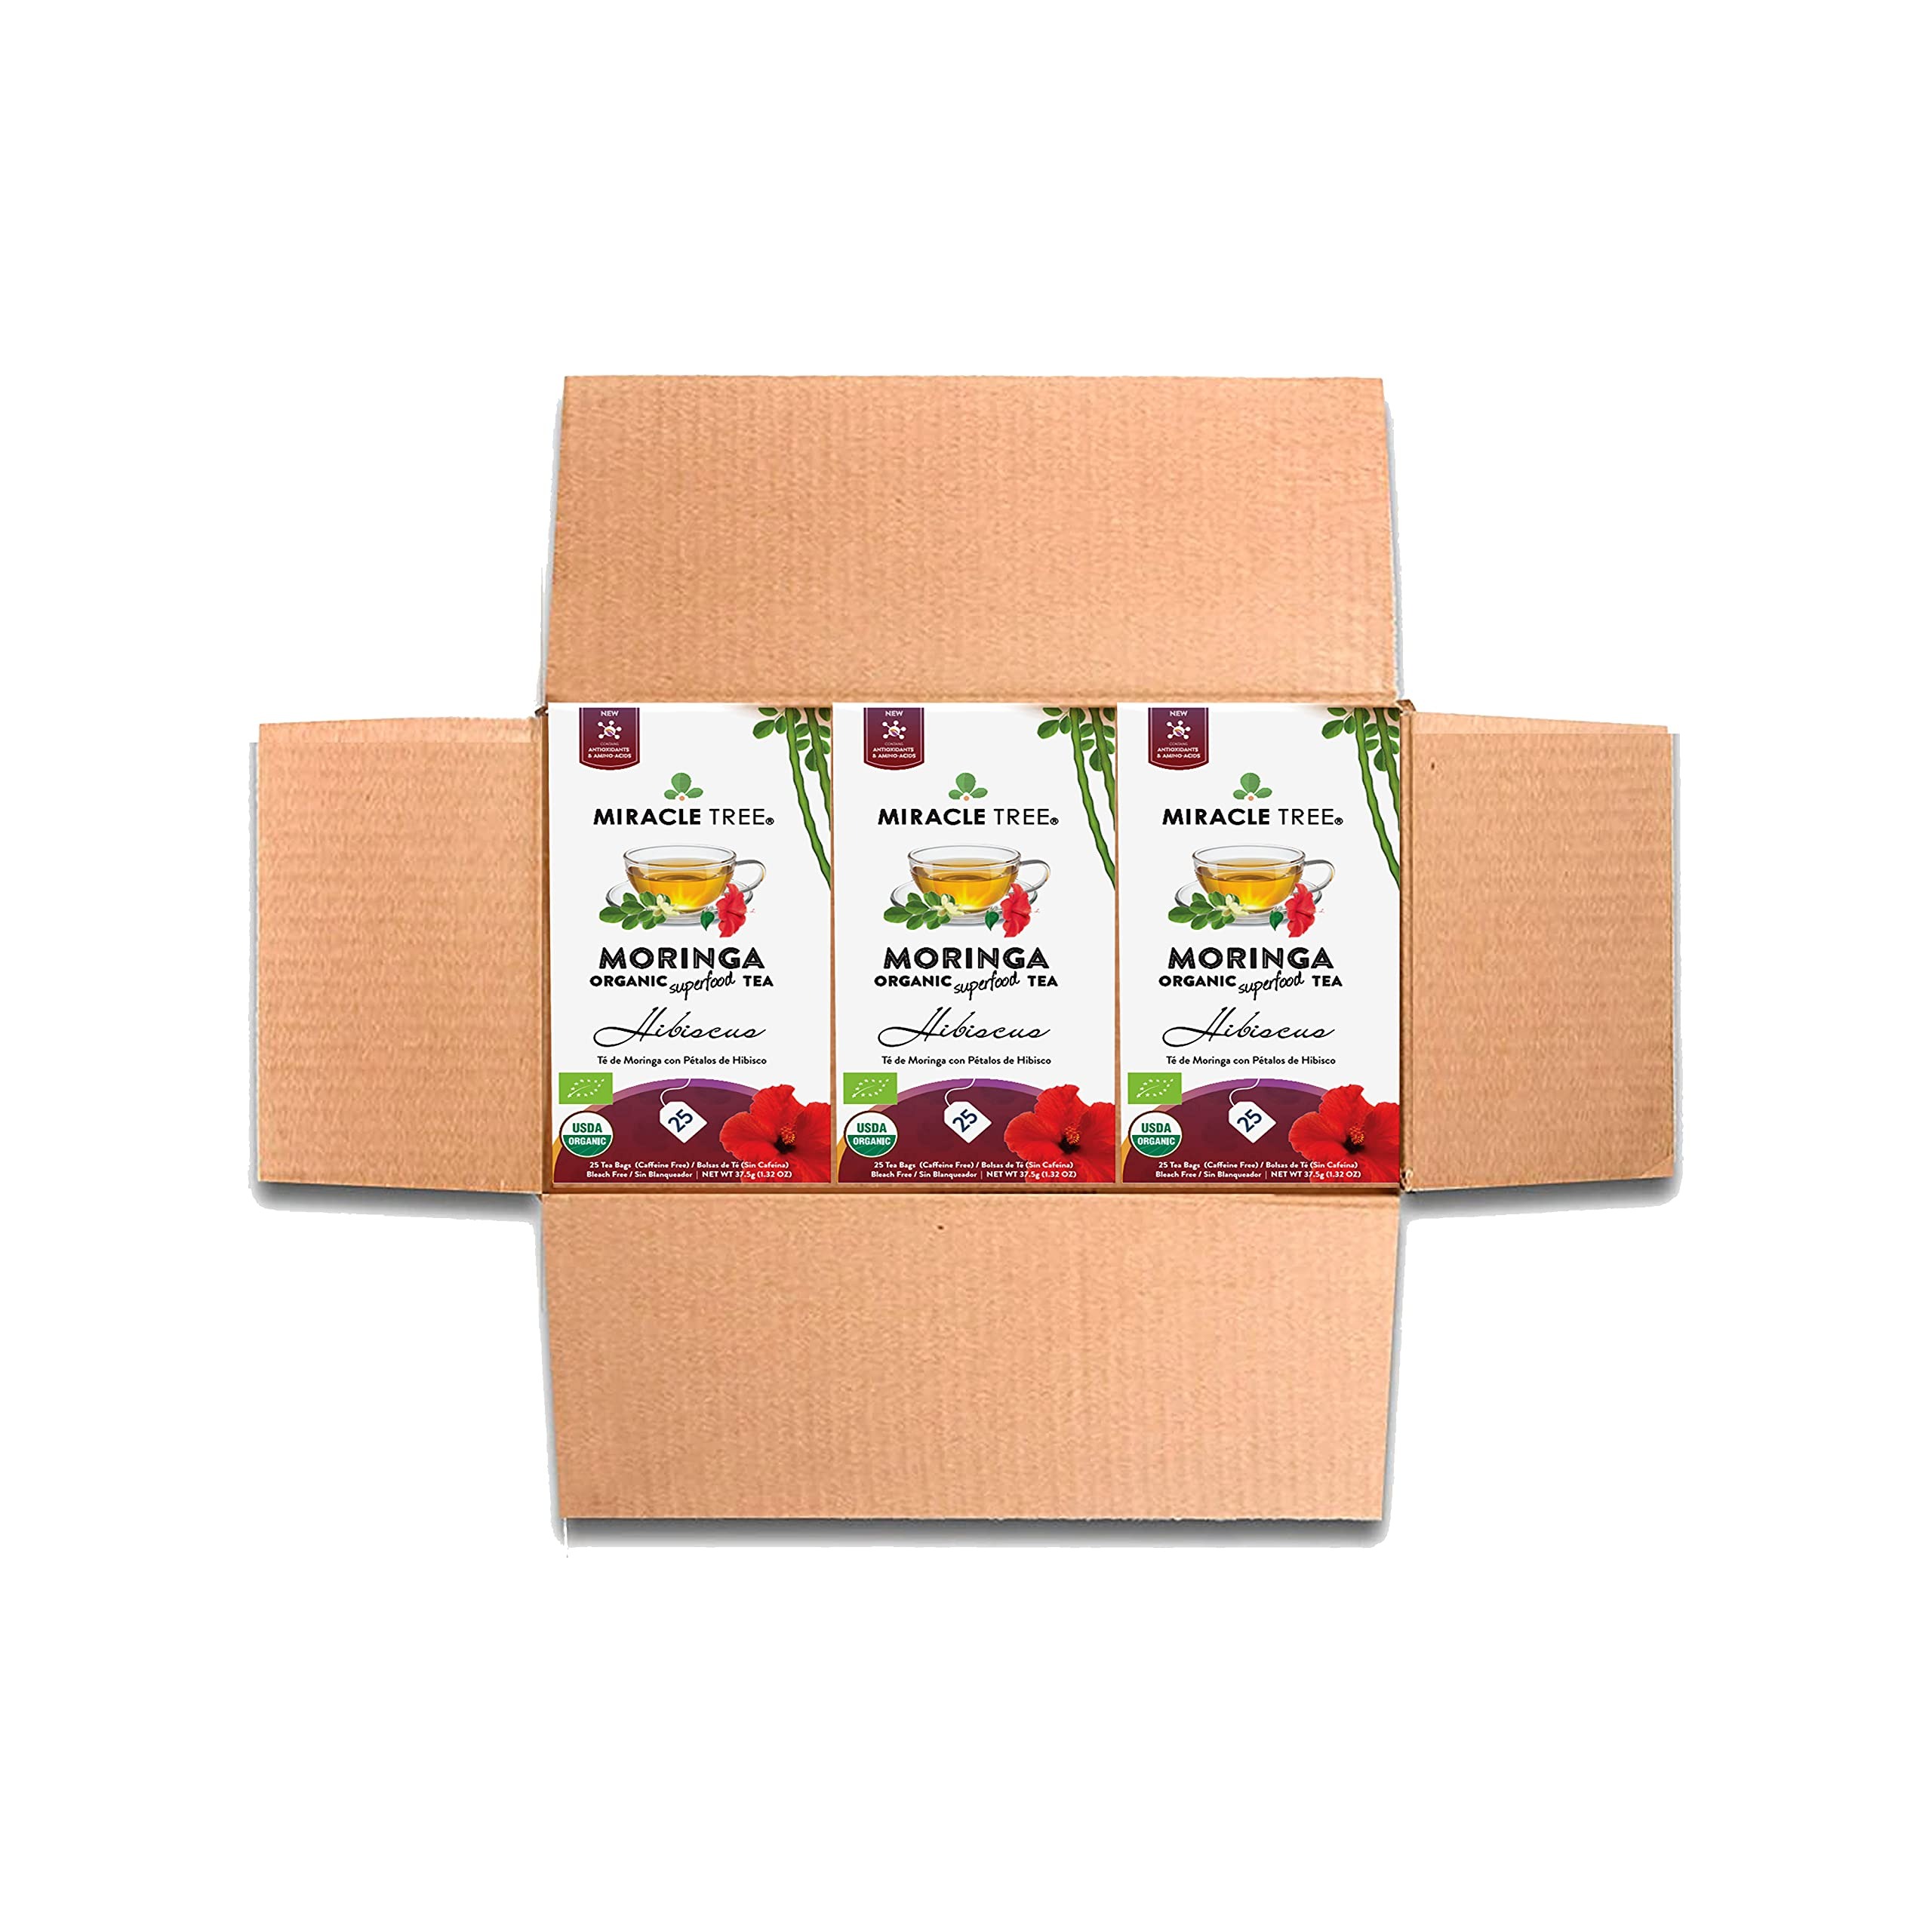
Item Name: Miracle Tree - 3 Count of Organic Moringa Superfood Tea, 25 Individually Sealed Tea Bags, Hibiscus (Keto, Detox, Energy/Immunity Booster, Vegan, Gluten-Free, Organic, Non-GMO, Caffeine-Free)
Bullet Point 1: WHY CHOOSE MIRACLE TREE? Our tea is unique – why? Because our moringa is grown organically on our own plantations in Sri Lanka! crafted with conscience for our environment and our local communities, made with a love for delicious and award-winning tea, and selected with purpose, with special focus on great ingredients!
Bullet Point 2: WHAT IS MORINGA? Moringa has been used worldwide to combat malnutrition. It is a nutritionally complex whole food naturally rich in vitamins, minerals and amino acids. Daily use of moringa can help to restore your imbalances in your diet.
Bullet Point 3: DISCOVER A NEW LEVEL OF SUPERFOOD! Moringa leaves contain over 90 nutrients - including 47 Antioxidants, 25 Vitamins & Minerals, and all 9 essential Amino Acids.
Bullet Point 4: ZERO ADDITIVES, ZERO SUGAR, ZERO CALORIES: Our moringa is 100% vegan, gluten-free, Non-GMO and completely caffeine-free!
Product Description: Enjoy this fragrant blend of organic hibiscus petals and superfood Moringa to create a refreshing and slightly floral cup of deliciousness.
Value: 75.0
Unit: Count

Price: 17.99